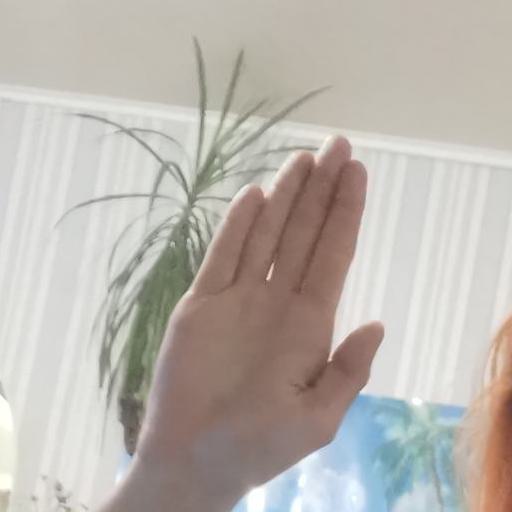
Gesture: stop